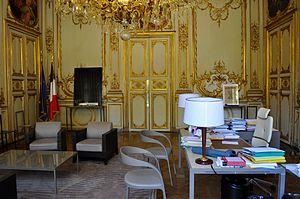
Bureau de l'hôtel de Roquelaure L'hôtel de Roquelaure est situé au 246, boulevard Saint-Germain, dans le septième arrondissement de Paris. Cet immeuble était traditionnellement affecté au ministère de l'Equipement avant de devenir le siège du cabinet du ministère de l'Ecologie et du Développement Durable. En 2012, ce bureau est celui de la ministre, Delphine Batho. Photo prise lors des journées européennes du patrimoine 2012
Le ministère de l’Écologie, renommé ministère de la Transition écologique et solidaire en 2017, puis ministère de la Transition écologique en 2020, est en France, l’administration chargée de préparer et mettre en œuvre la politique du Gouvernement dans les domaines du développement durable, de l’environnement et des technologies vertes, de la transition énergétique et de l'énergie, du climat, de la prévention des risques naturels et technologiques, de la sécurité industrielle, des transports et de leurs infrastructures, de l'équipement et de la mer. Il est dirigé par le ministre de la Transition écologique, membre du gouvernement français.